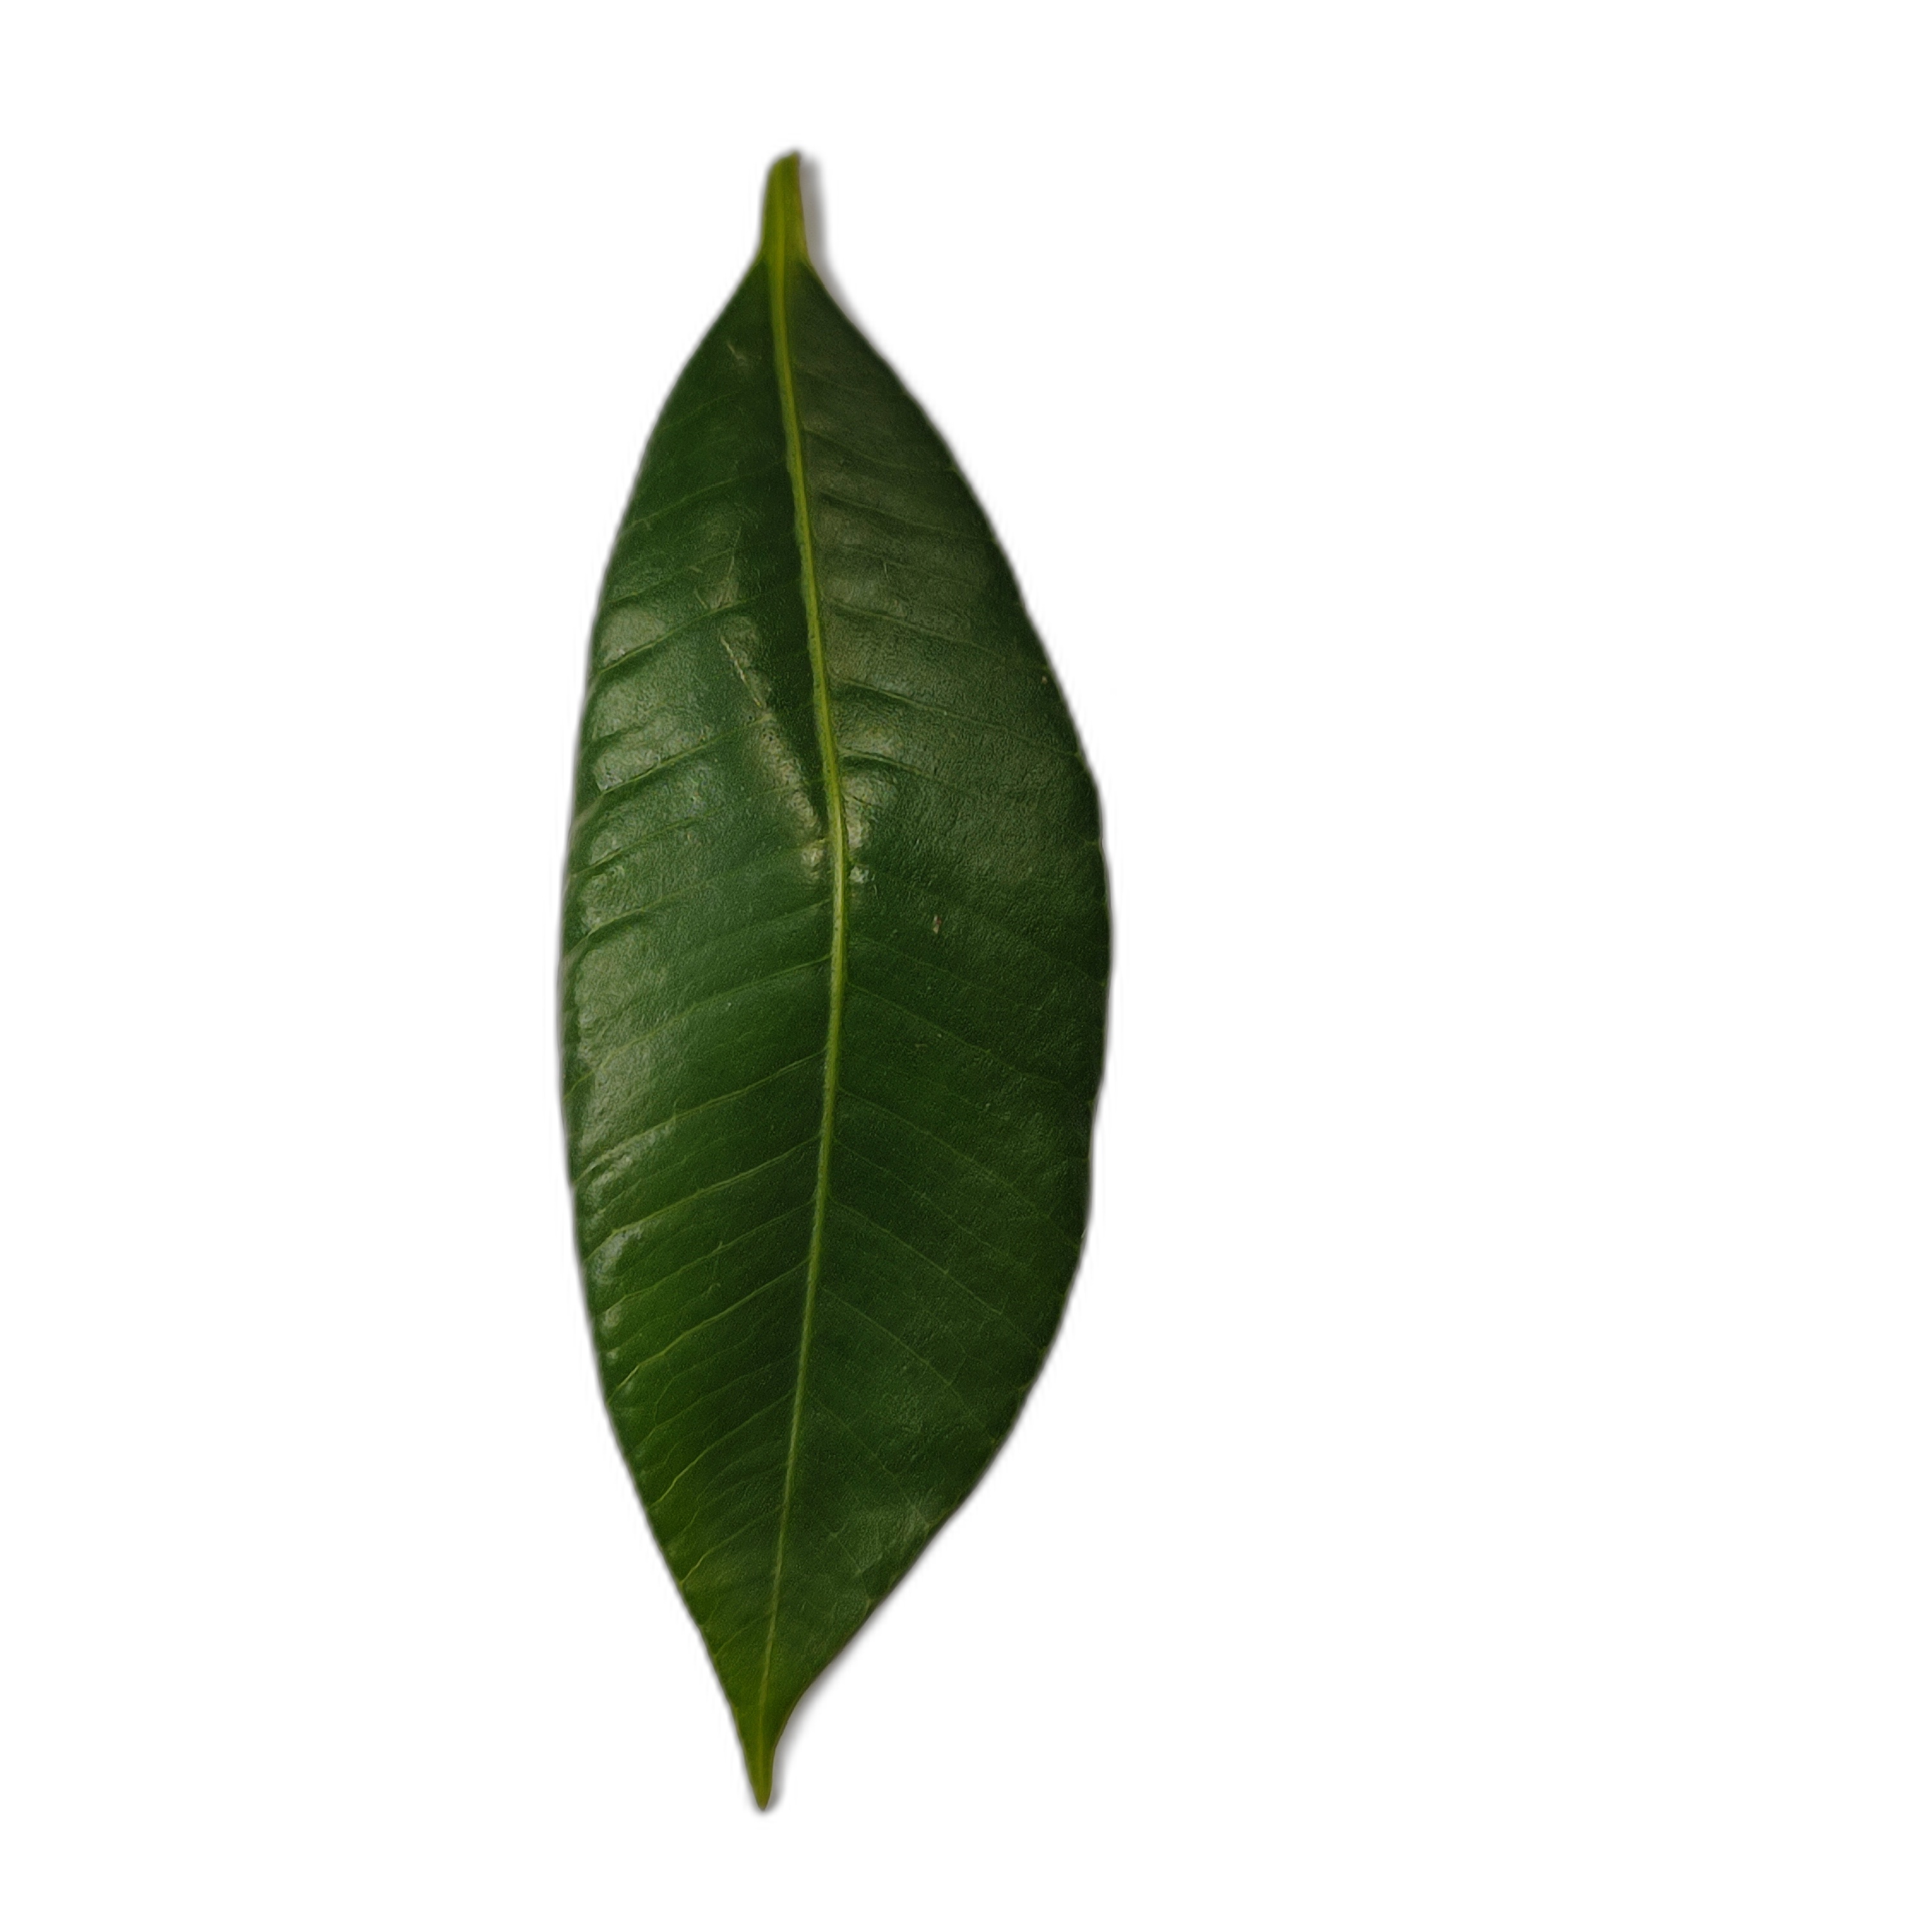
Label: healthy